Phoenix (computer)

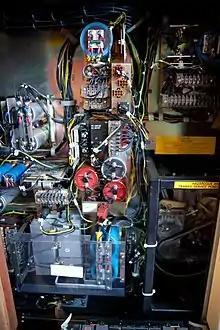
Parts of the power supply for the Phoenix computer at the Centre for Computing History

Phoenix (February 1973 – 30 September 1995) was an IBM mainframe computer at Cambridge University's Computer Laboratory. "Phoenix/MVS" was also the name of the computer's operating system, written in-house by Computer Laboratory members. Its DNS hostname was .